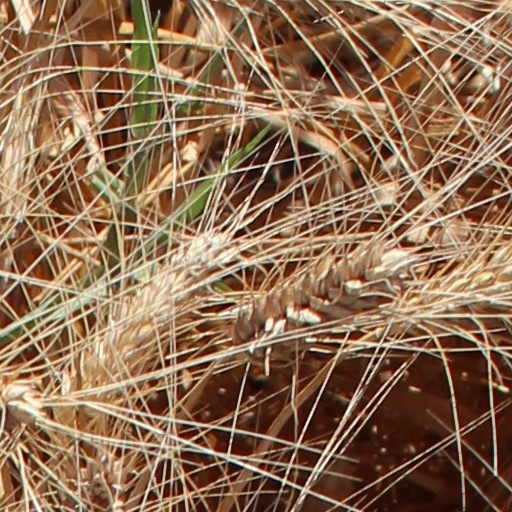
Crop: wheat